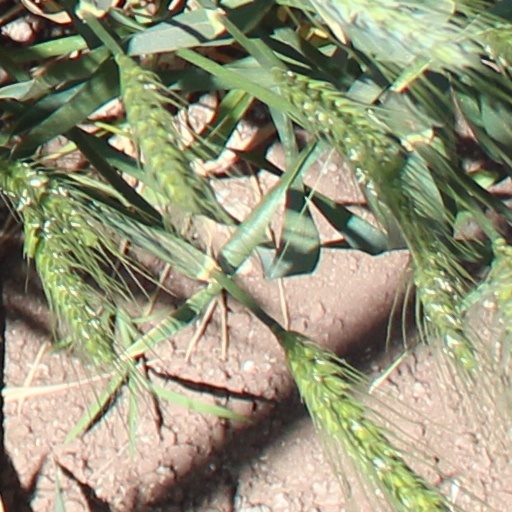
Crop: wheat